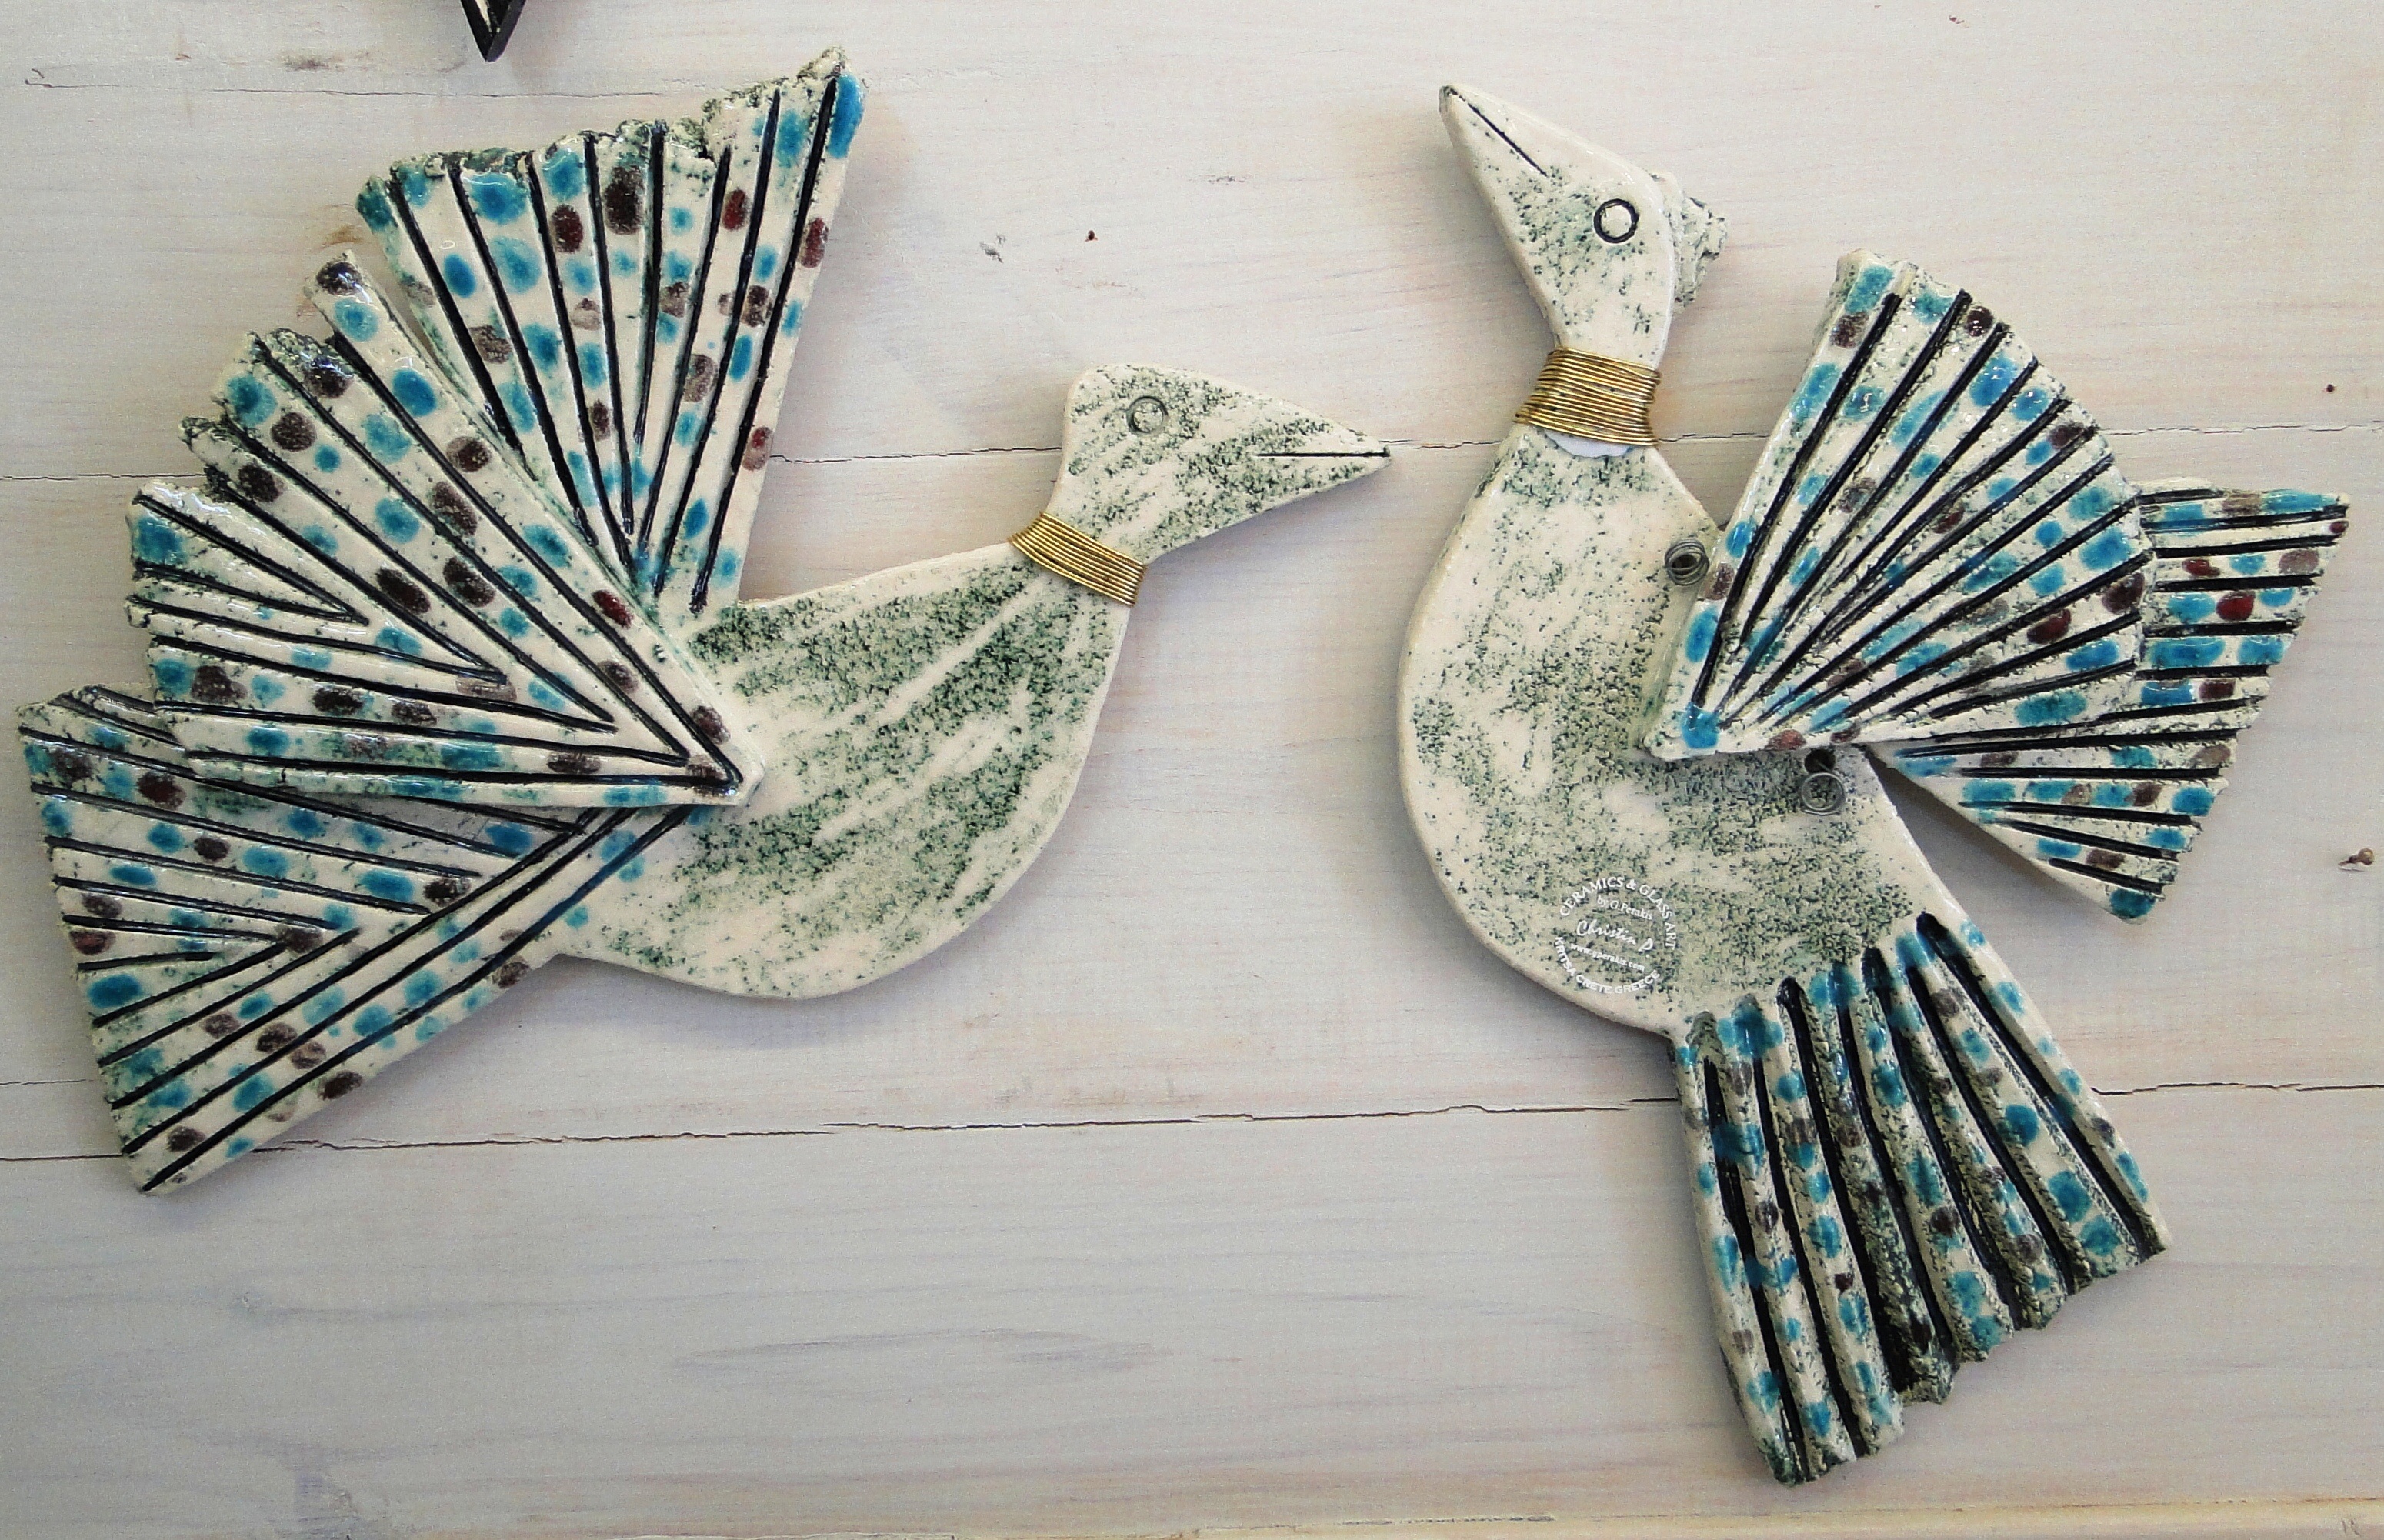
wing, wall, blue, paper, material, birds, art, drawing, ceramics, fashion accessory, origami paper